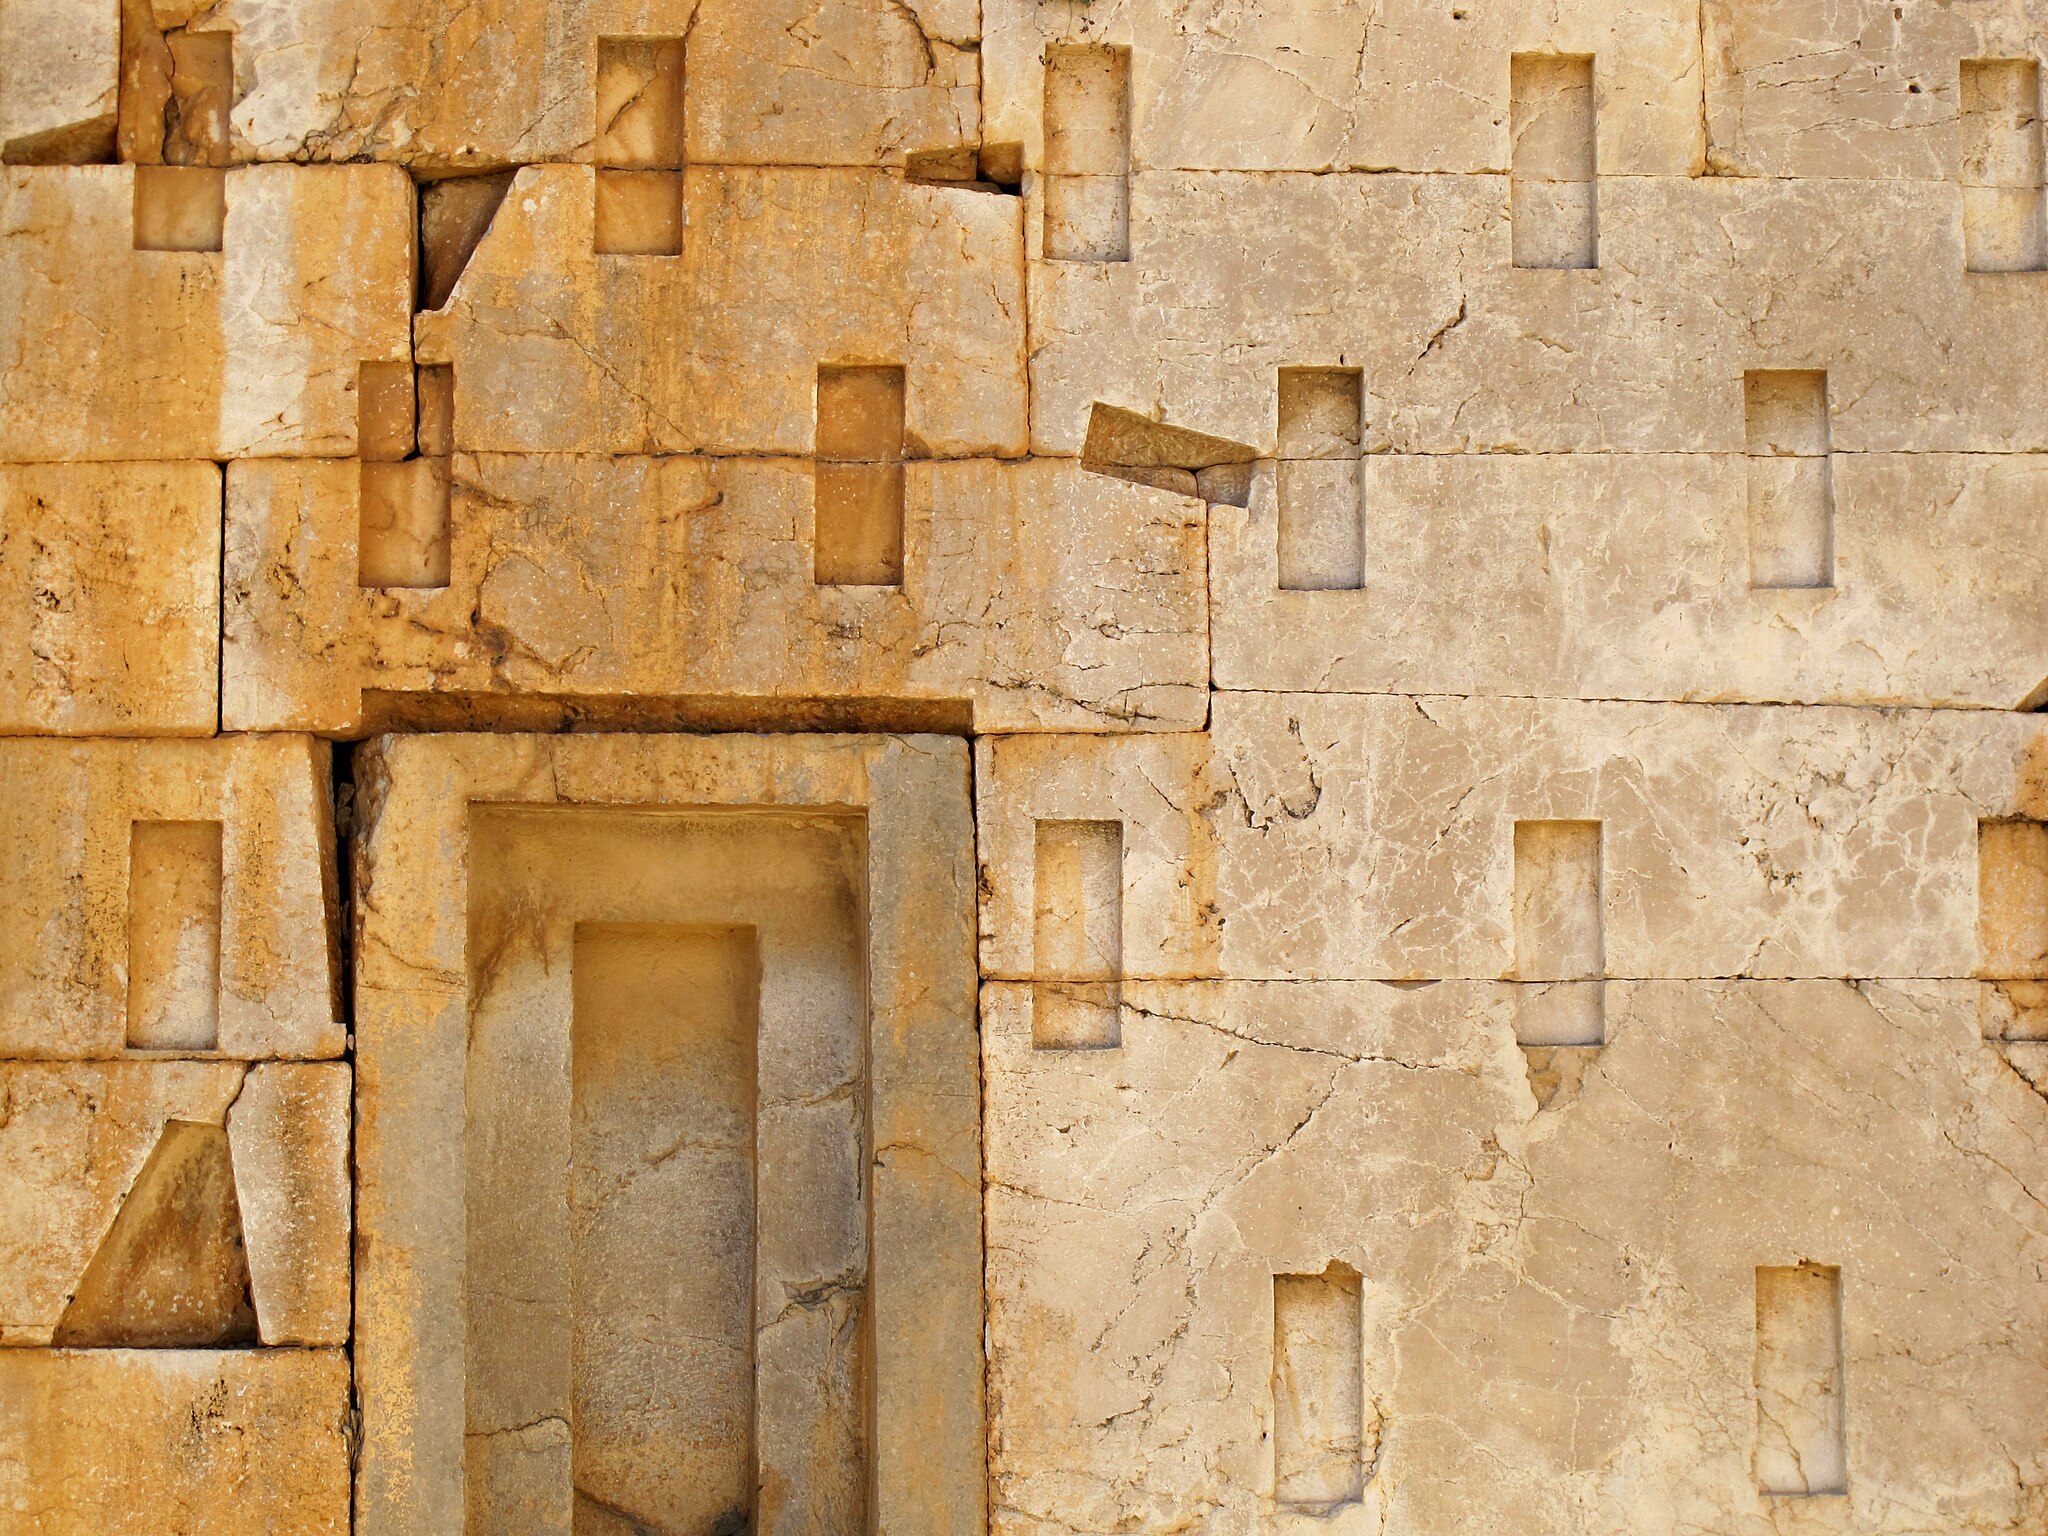
Title: نقش رستم، کعبهٔ زرتشت، بخشی از دیوار شمالی
Date: Taken on 26 December 2014, 13:40:30
Categories: Ka'ba-ye Zartosht, Self-published work, Images from Wiki Loves Monuments 2023 in Iran, Cultural heritage monuments in Iran with known IDs, Images from Wiki Loves Monuments 2023, Uploaded via Campaign:wlm-ir, Images from Wiki Loves Monuments in Marvdasht, Iran photographs taken on 2014-12-26